Nic Parry

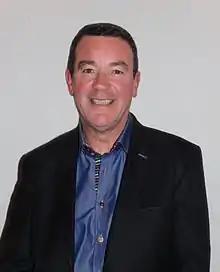
Parry in 2014

Nic Parry is a commentator on Welsh football on BBC in English and S4C in Welsh. He is the regular presenter of the Welsh language football programme Sgorio. He also hosts the sports quiz for young people, "Pen Campau".